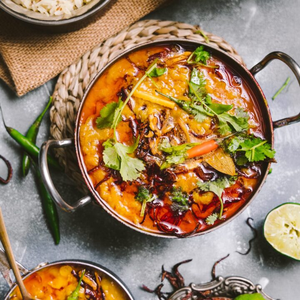
Dish: dal